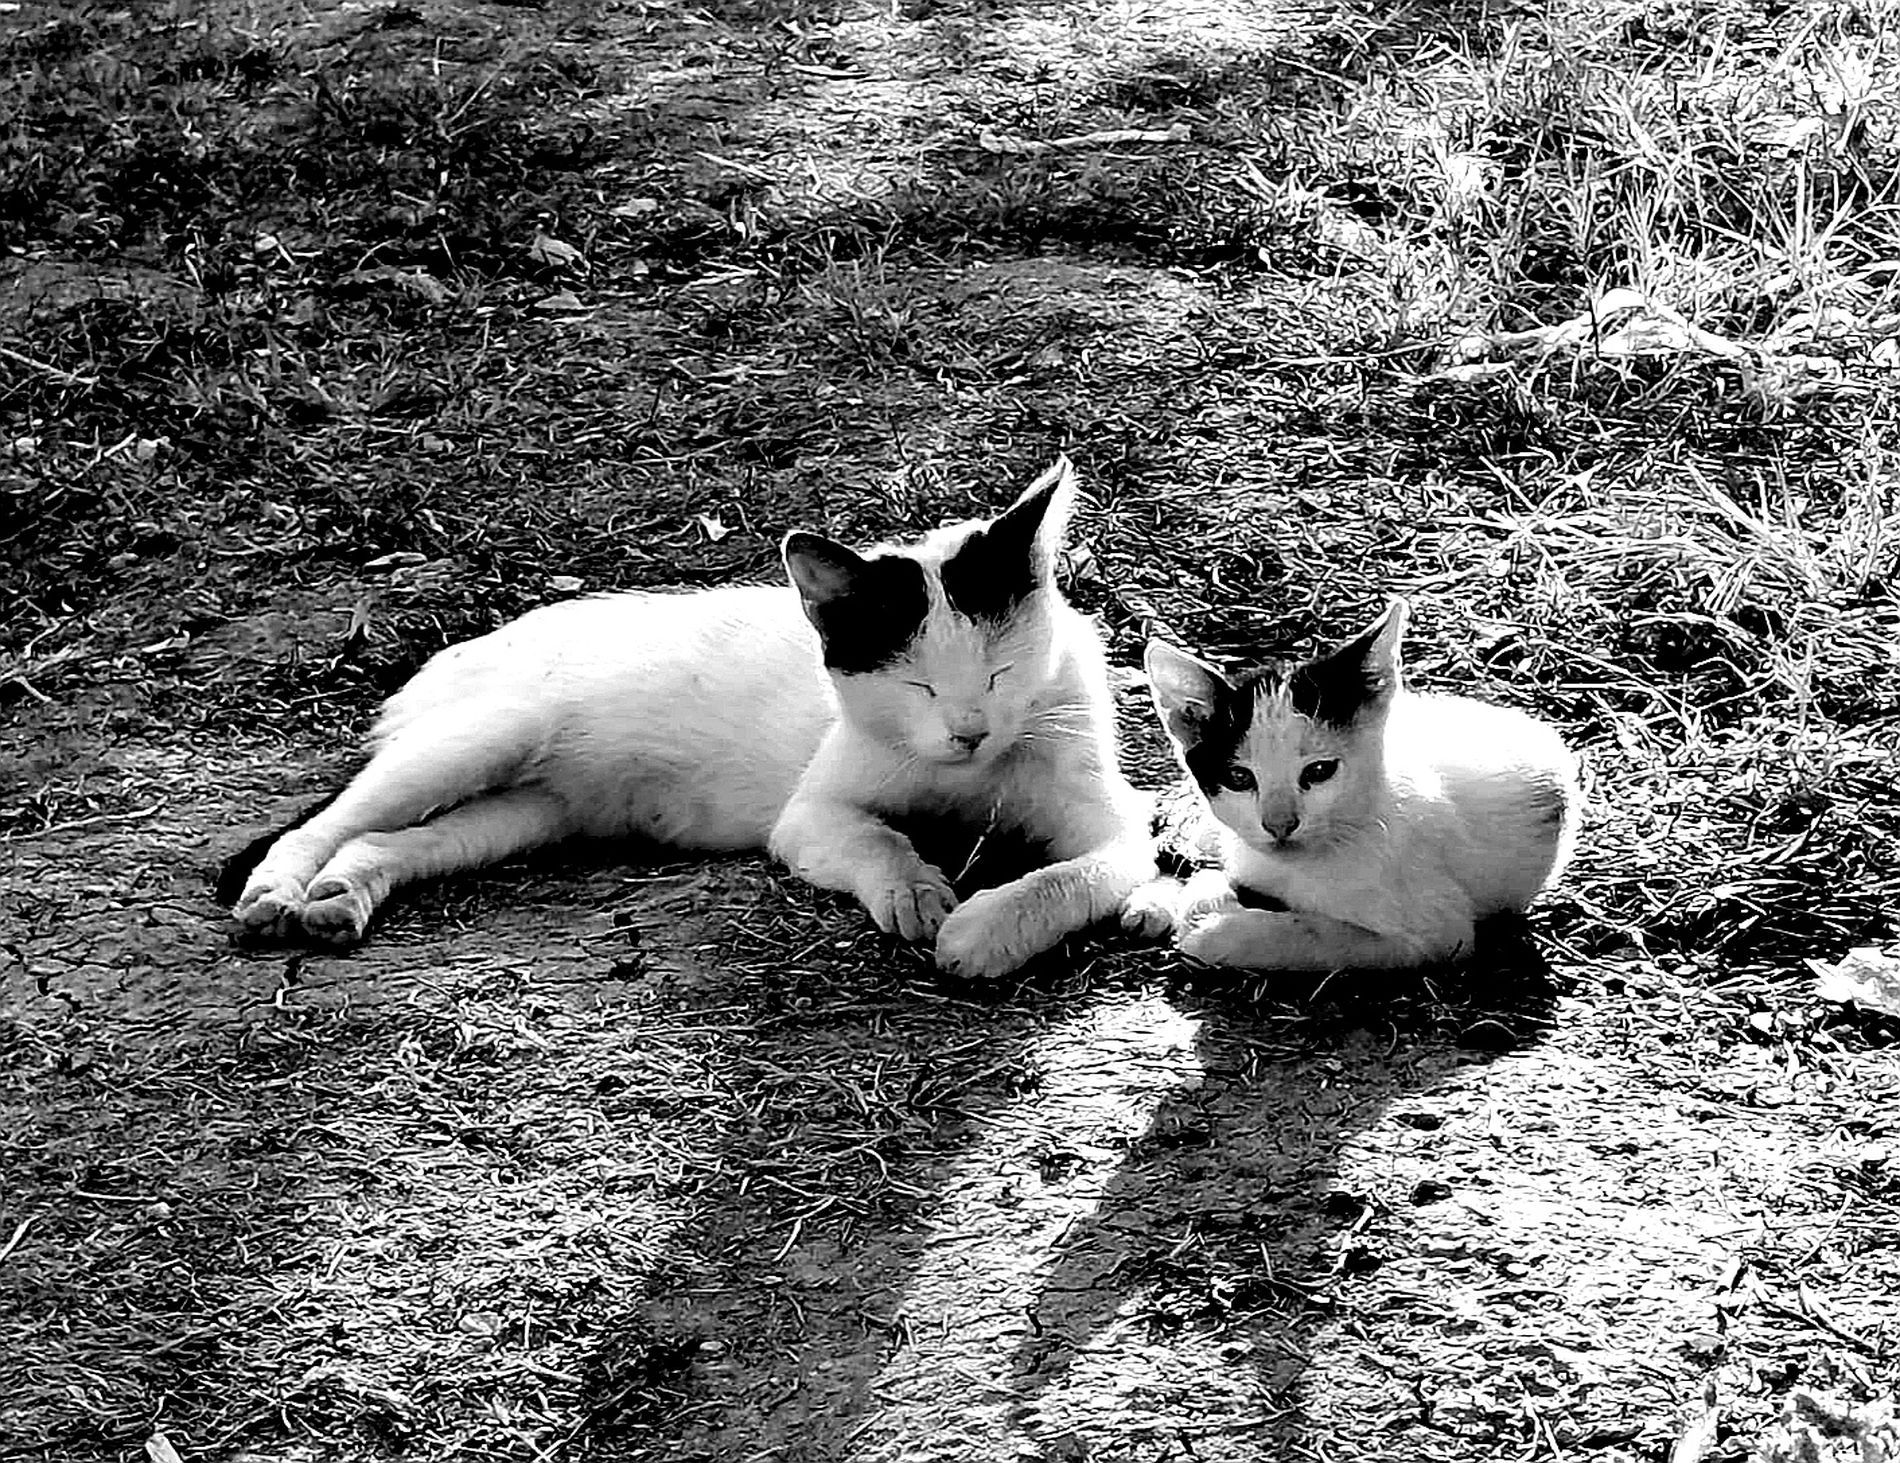
Beautiful cats
A picture of two black-and-white cats lie closely on dry ground under soft daylight, appearing calm and connected.
The photo is a natural, floor-level shot of two cats sunbathing in a sunbeam on the ground. The mood is serene and calm, hinting at an intimate, quiet moment. The color scheme is black and white (monochrome), which draws attention to the shadows and fur texture and the floor texture, giving the illusion of an ageless, documentary feel.
Labels: Animal, Cat, Mammal, Manx, Pet, Kitten, Soil, Siamese, Grass, Cats